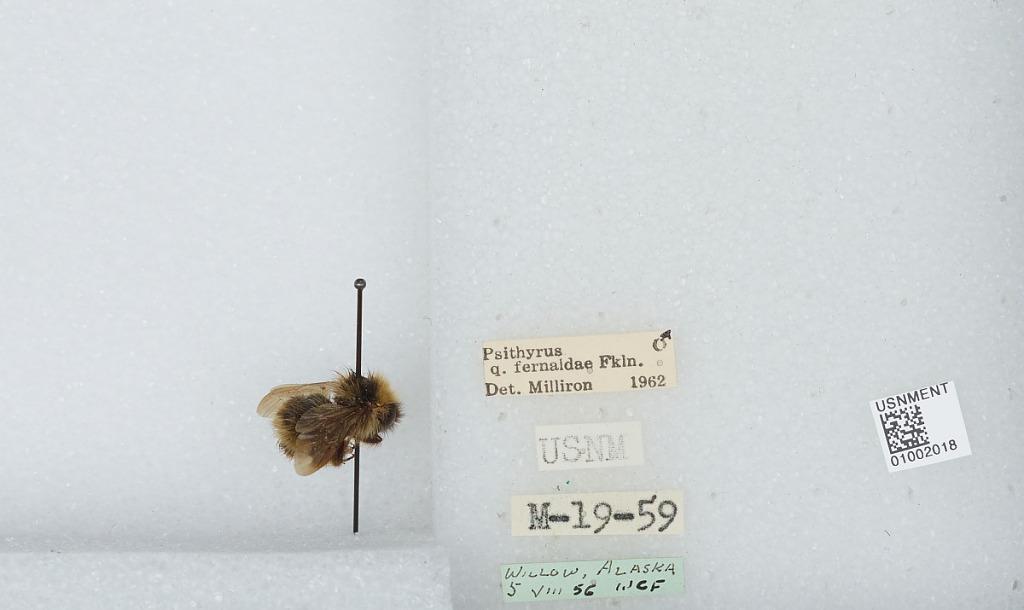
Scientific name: Bombus (Psithyrus) fernaldae (Franklin)
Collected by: C. F.
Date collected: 1956-8-5
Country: United States
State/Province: Alaska
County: Matanuska-Susitna
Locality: Willow
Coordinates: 61.7694, -149.991
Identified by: Milliron